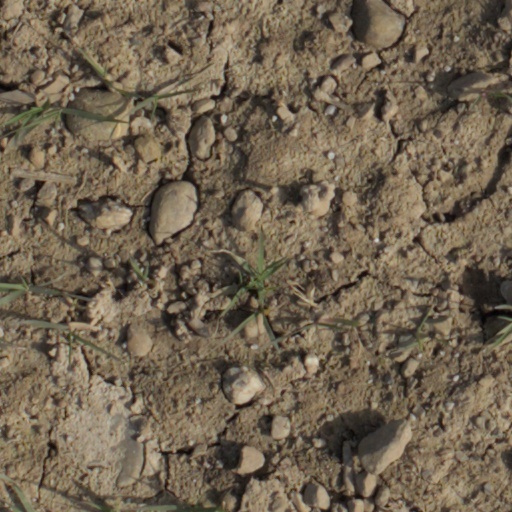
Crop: wheat